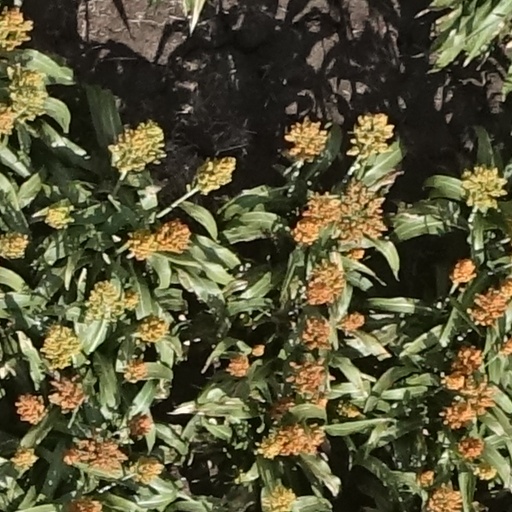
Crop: sorghum